Traditions of the École Polytechnique

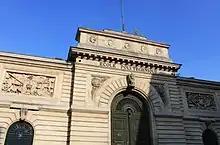
Pediment of the historic buildings, in Paris.

The traditions of the École Polytechnique mostly originated during the militarization of the school by Napoleon I in 1804. They are constantly evolving, except for the loss of some traditions between 1968 and 1985. These various traditions shape the school and influence its representation in the collective imagination in France.